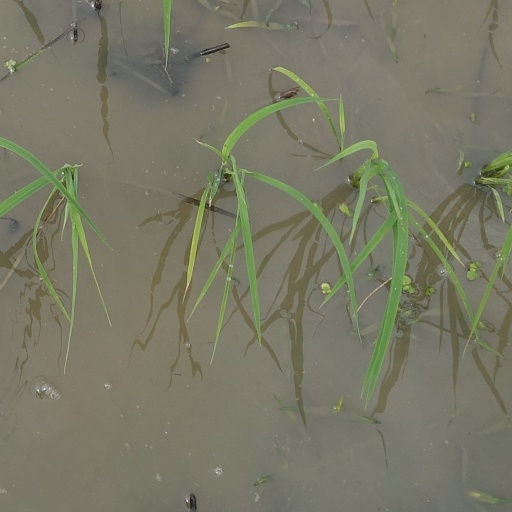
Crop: rice